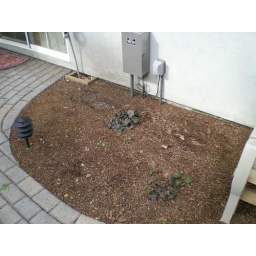
Path near kitchen door